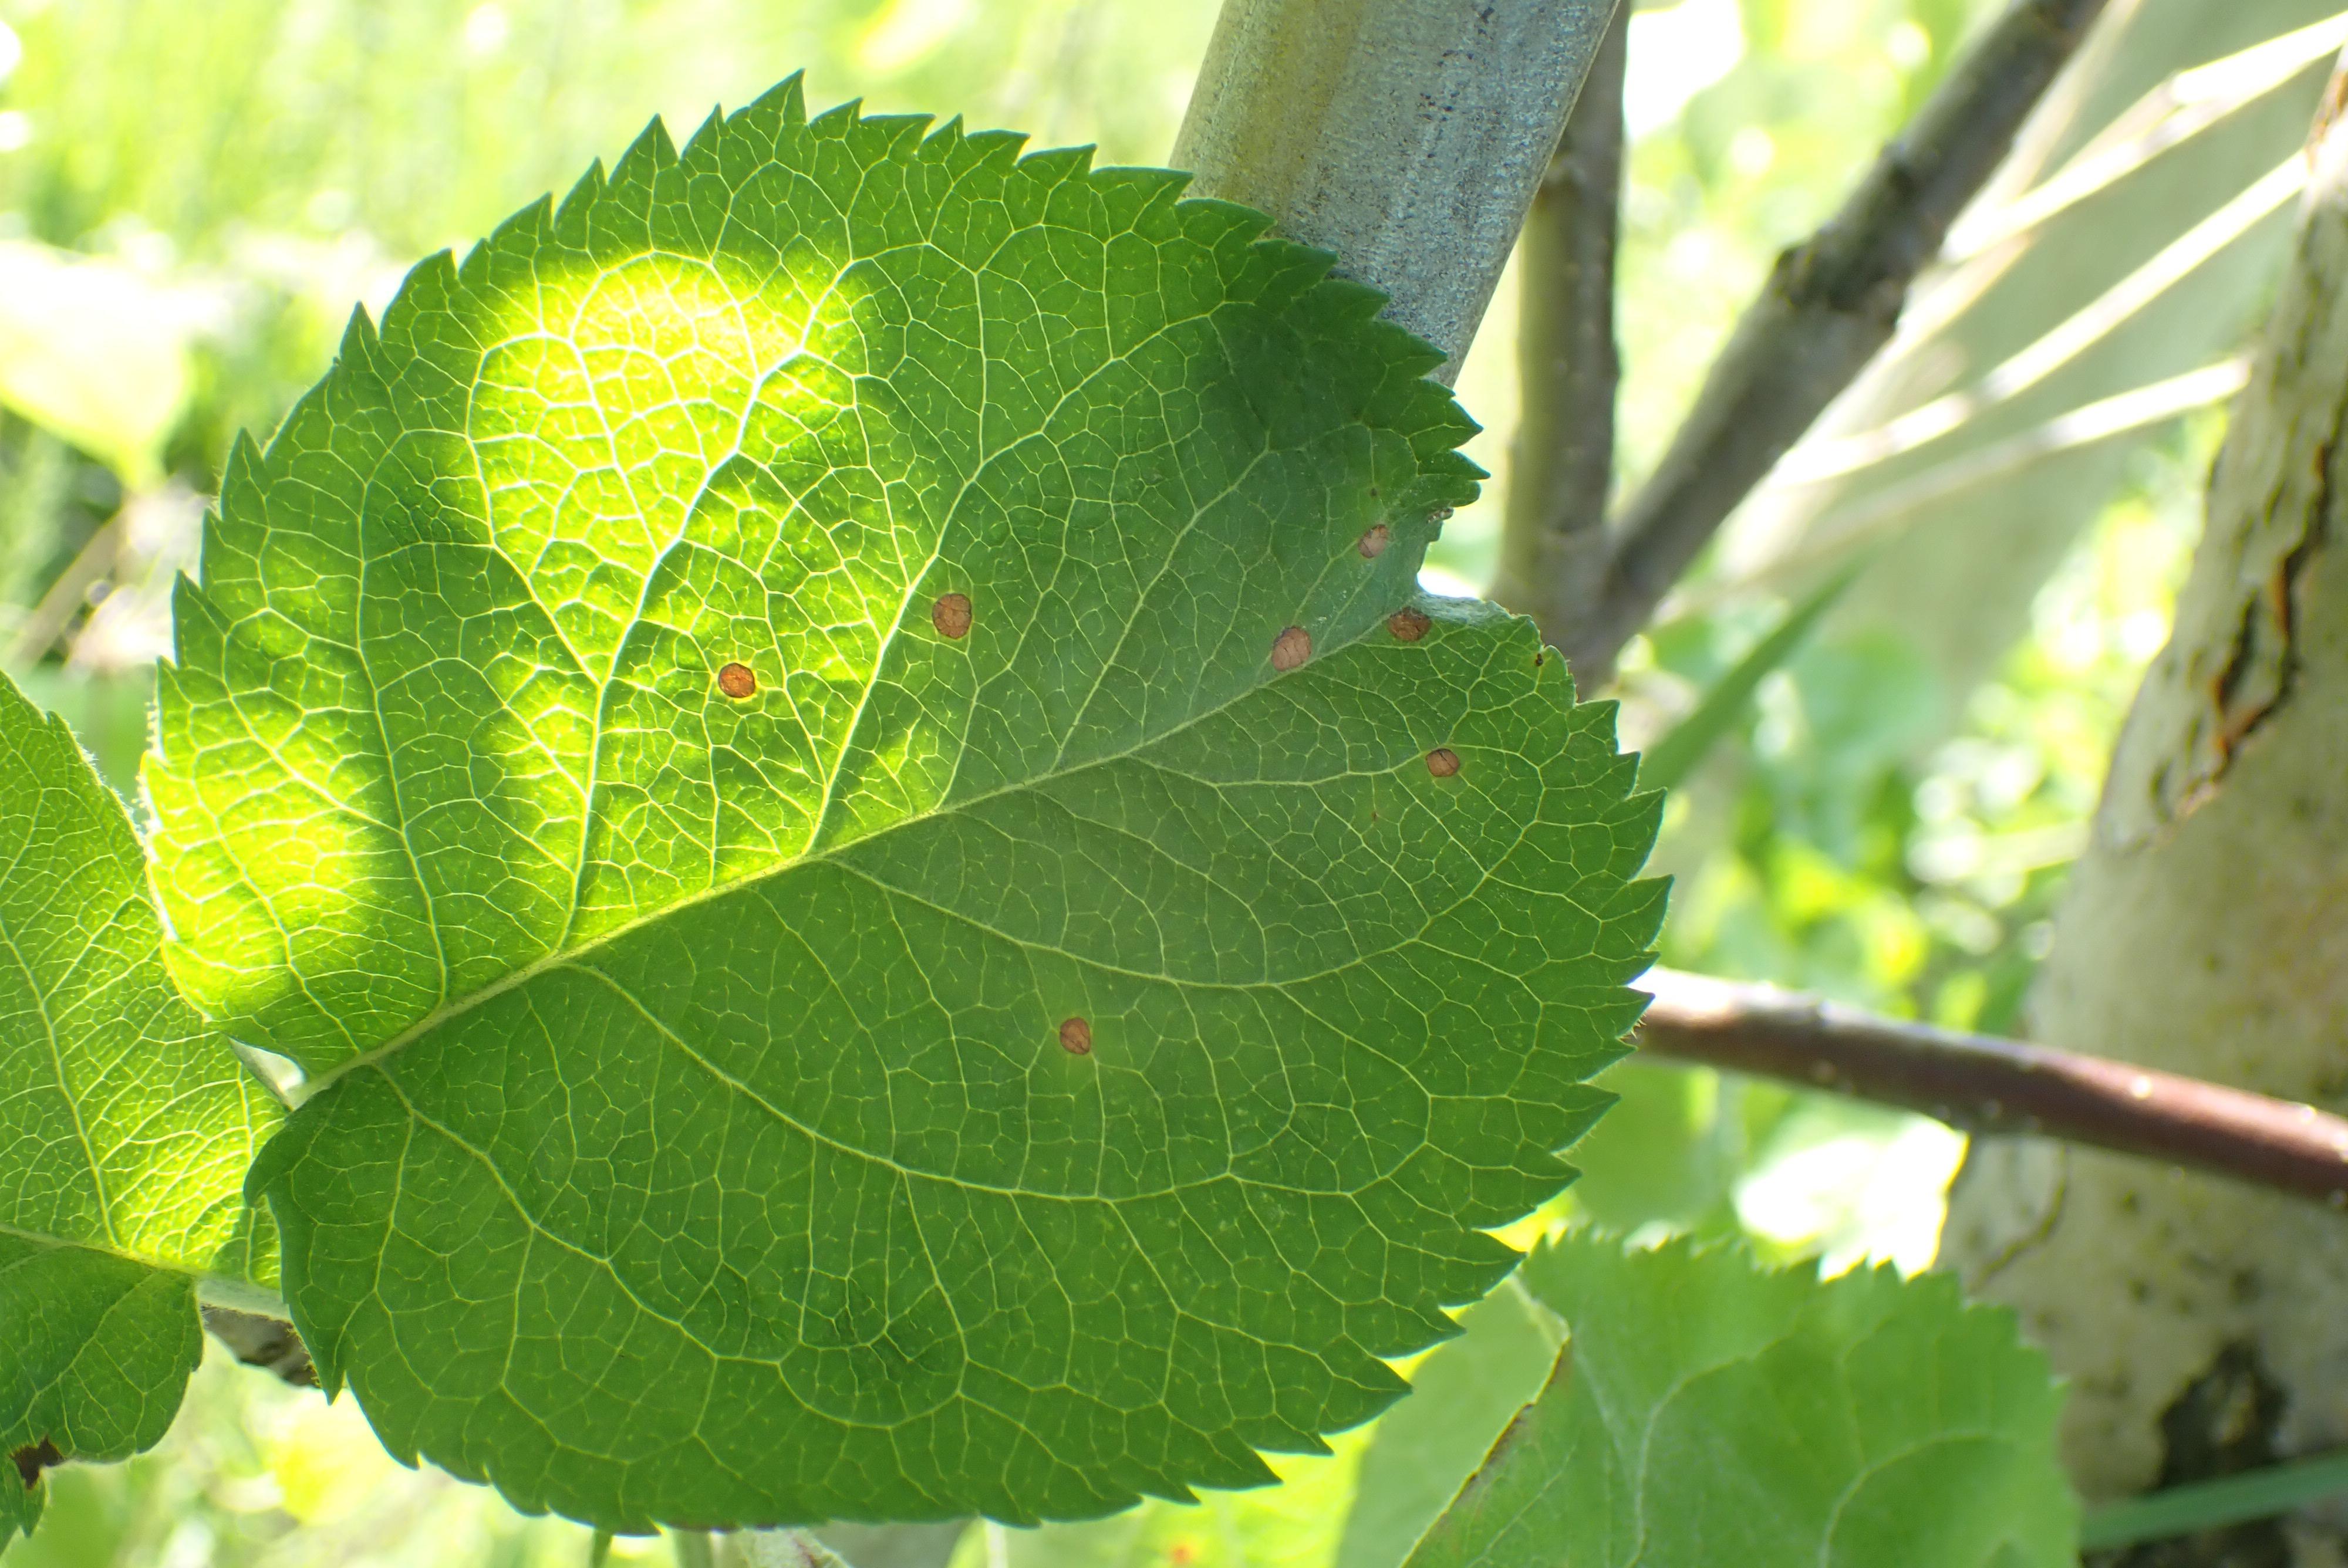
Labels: frog_eye_leaf_spot